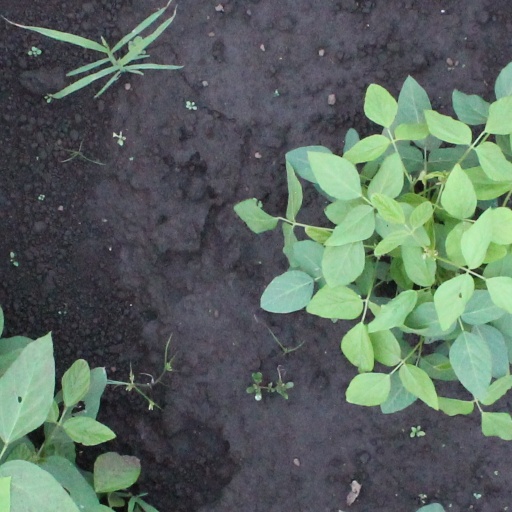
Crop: soybean